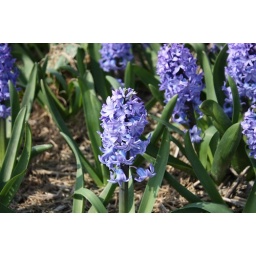
This is a closeup picture in the flower fields, where the flowers were growing hard as seen in other pictures.